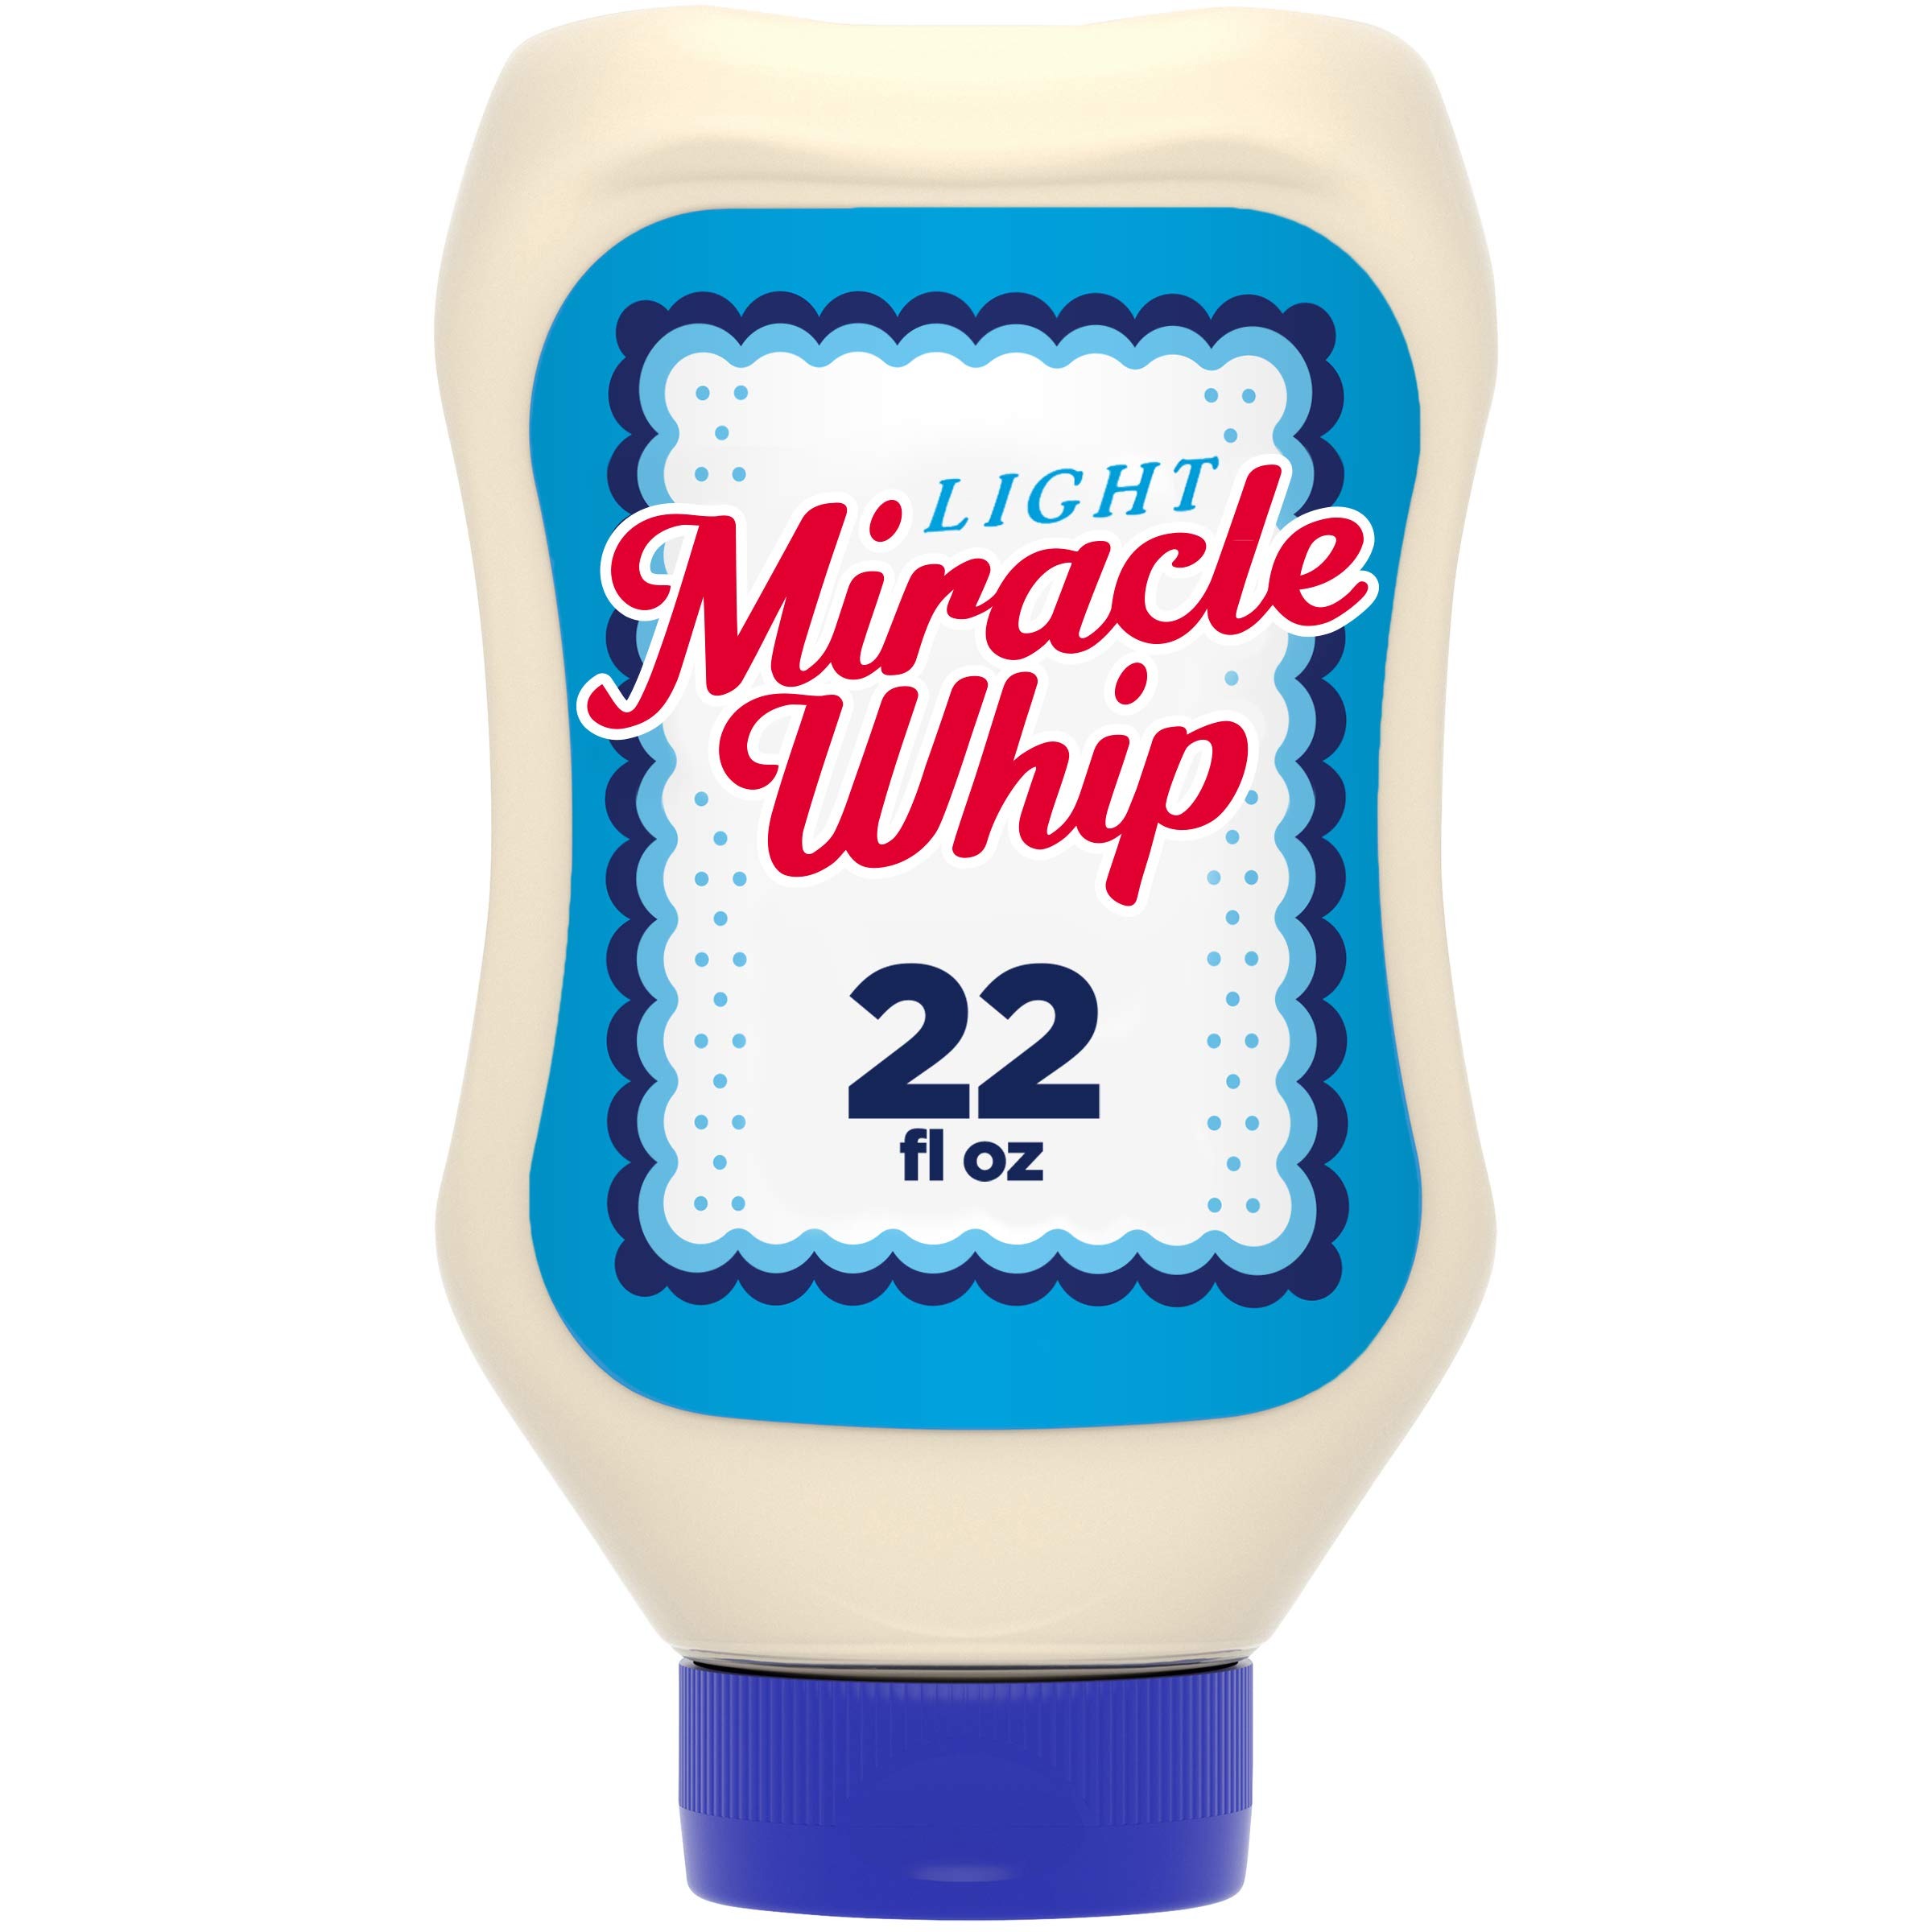
Item Name: Miracle Whip Light Mayo-like Dressing, 8 ct Pack, 22 fl oz Bottles
Bullet Point 1: Eight 22 fl oz bottles of Miracle Whip Light Dressing
Bullet Point 2: Miracle Whip Light Dressing is made with quality ingredients
Bullet Point 3: Light Miracle Whip has cool, tangy flavor
Bullet Point 4: Miracle Whip dressing has a rich, creamy texture for easy spreading and dipping
Bullet Point 5: Contains 20 calories per serving
Value: 8.0
Unit: Count

Price: 5